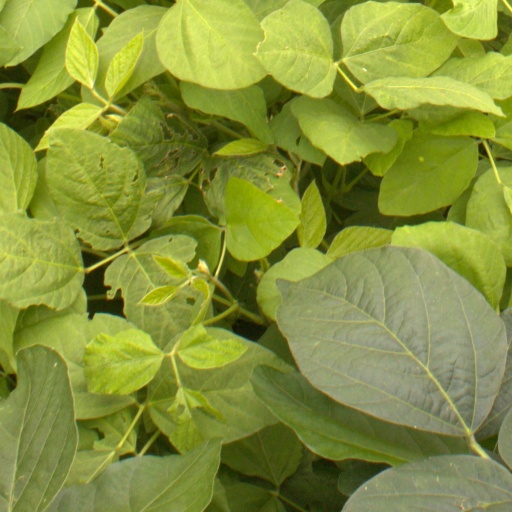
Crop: soybean